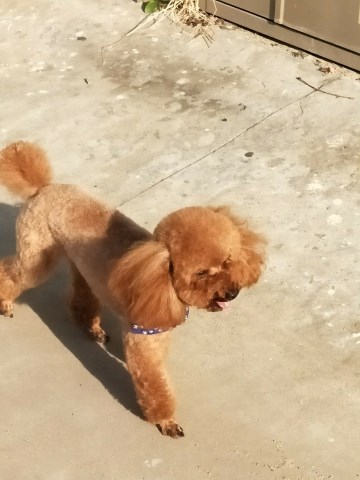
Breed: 7449-n000128-teddy